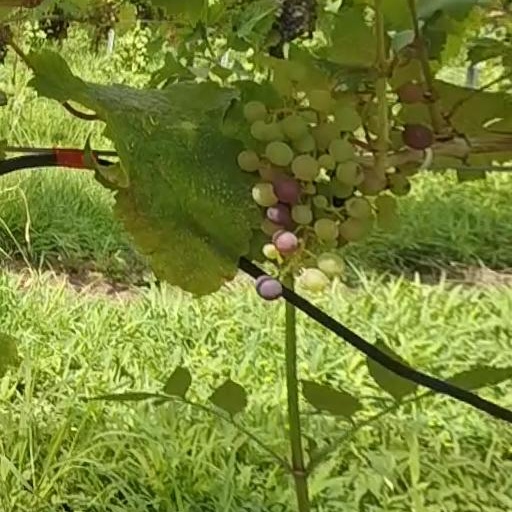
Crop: grape